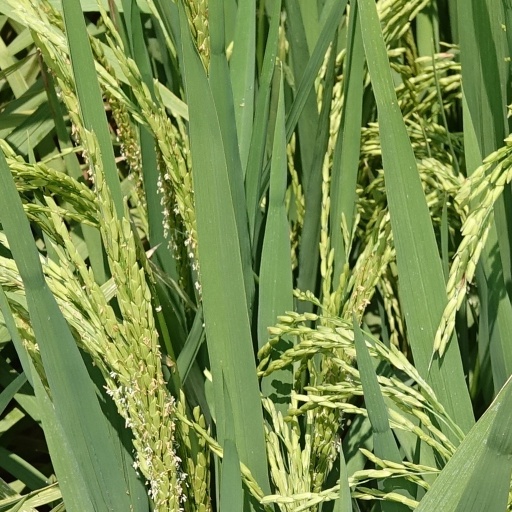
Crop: rice